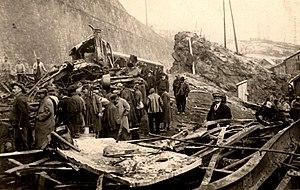
Opérations de déblaiement après l'accident ferroviaire de Saint-Michel-de-Maurienne du 12 décembre 1917.
L'accident ferroviaire de Saint-Michel-de-Maurienne, qui s'est déroulé le 12 décembre 1917 dans les Alpes, est le plus grave accident ferroviaire survenu en France.